Jean Carson

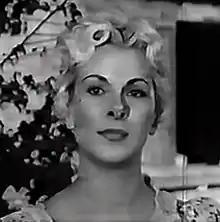
Carson in the TV series "Frontier Doctor" (1959)

Jean Leete Carson (February 28, 1923 – November 2, 2005) was an American stage, film and television actress best known for her work on the classic 1960s sitcom "The Andy Griffith Show" as one of the "fun girls".